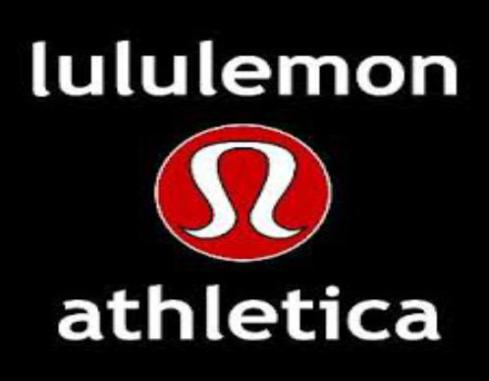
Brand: lululemon athletica-1
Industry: Sports